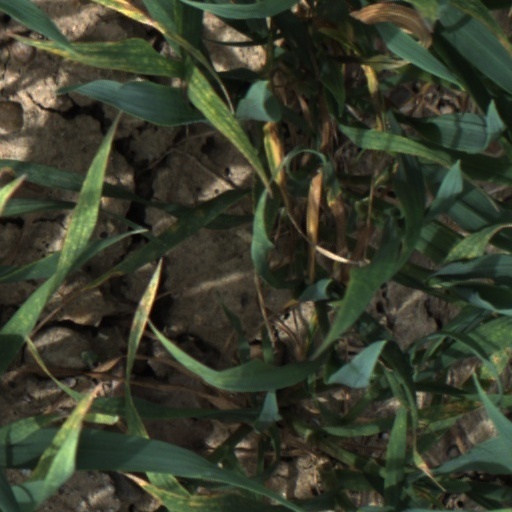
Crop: wheat